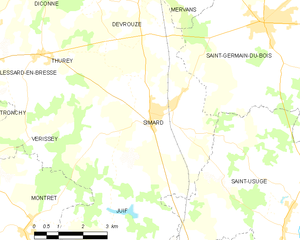
Carte des communes françaises